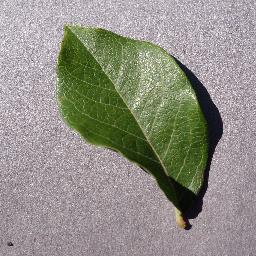
Label: Blueberry___healthy